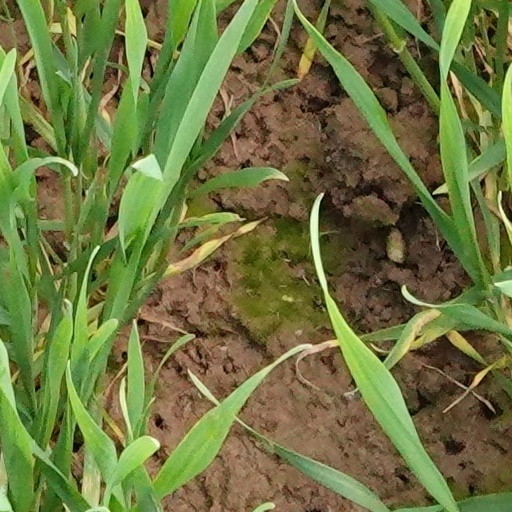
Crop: wheat